Friend of My Youth

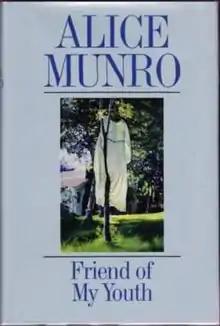
First edition cover

Friend of My Youth is a book of short stories by Alice Munro, published by McClelland and Stewart in 1990. It won the 1990 Trillium Book Award.